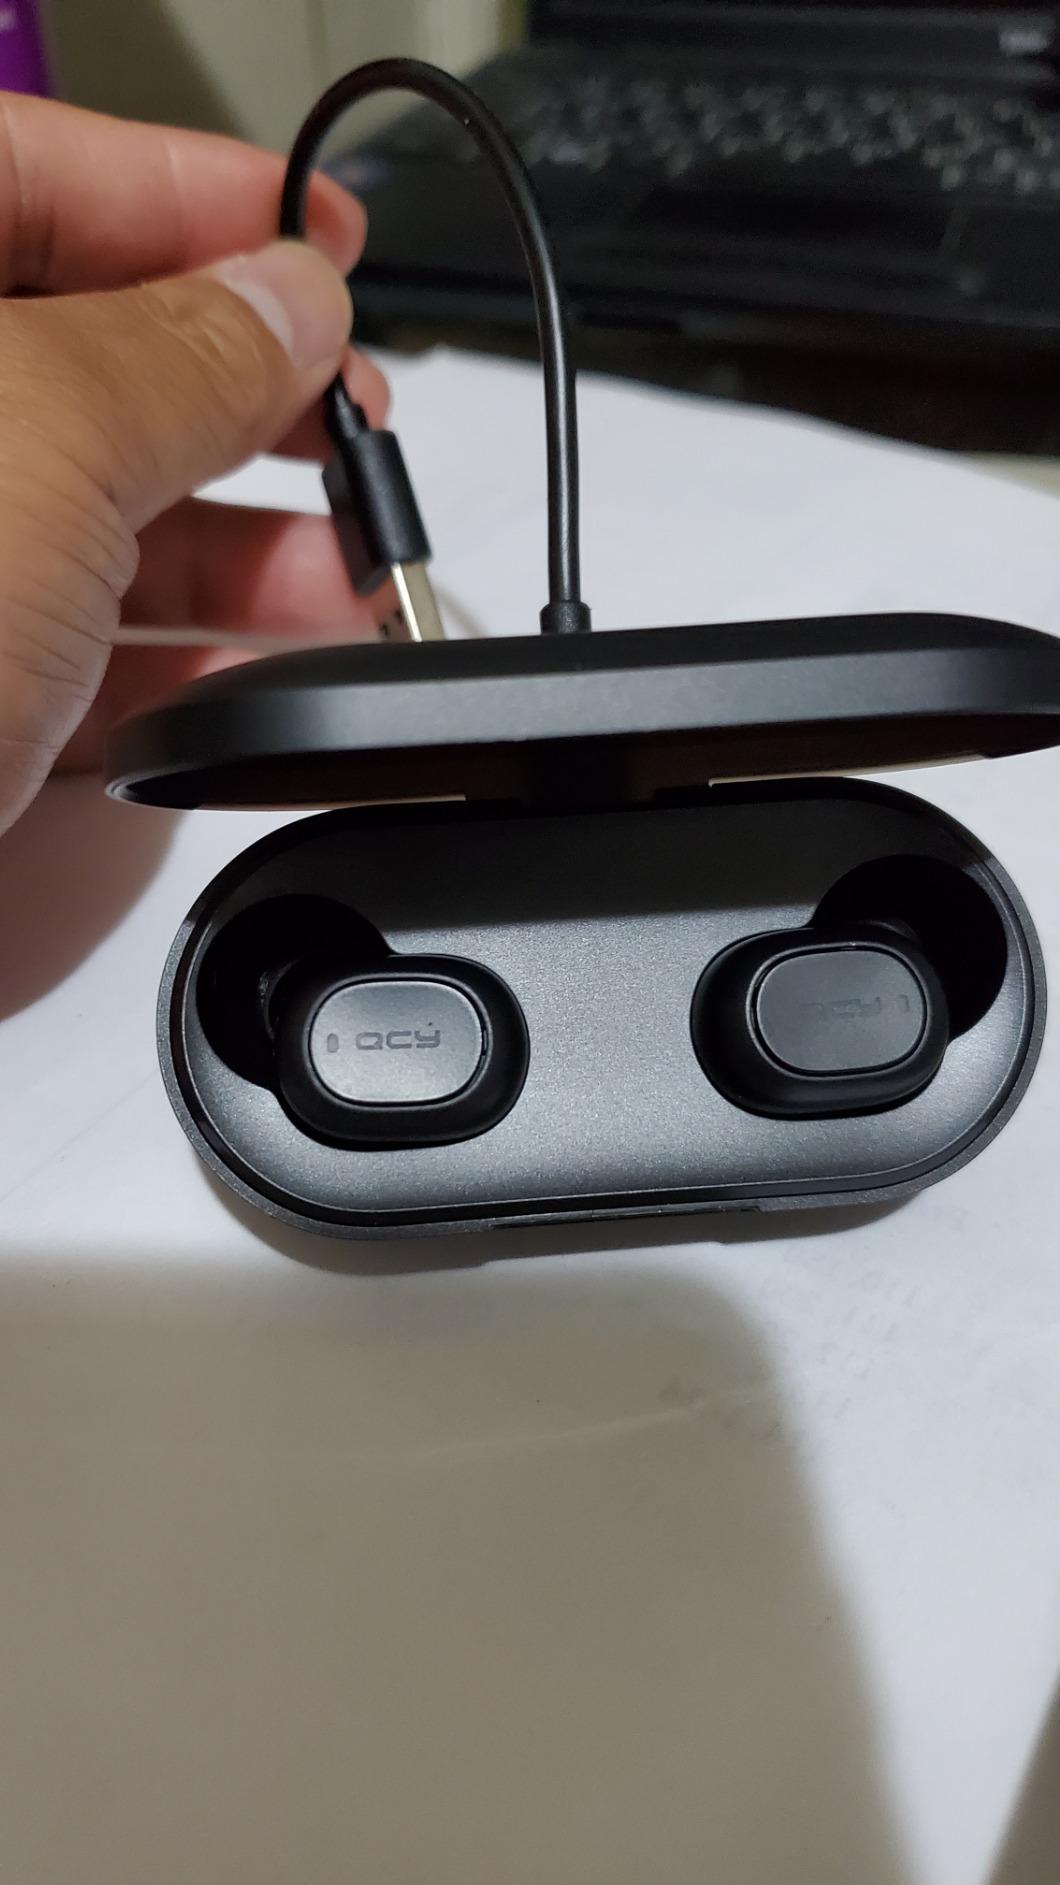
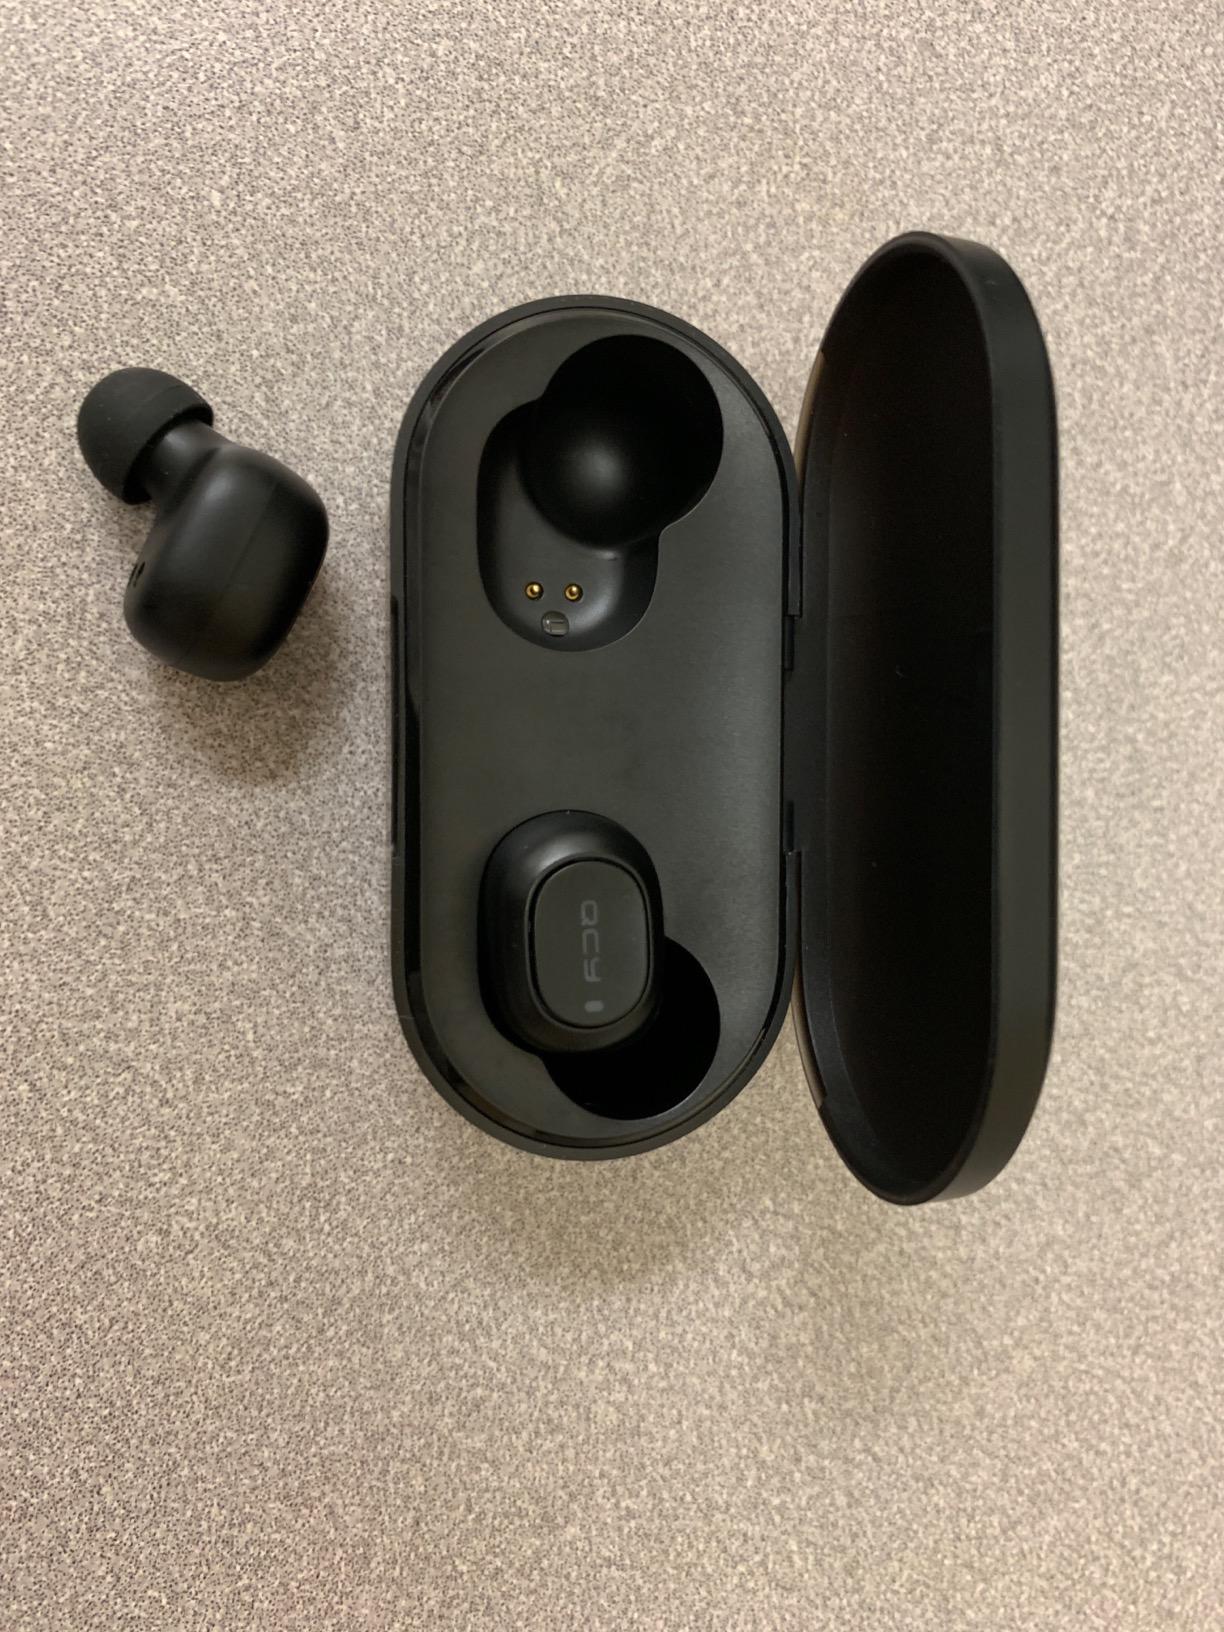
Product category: earbuds
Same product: yes